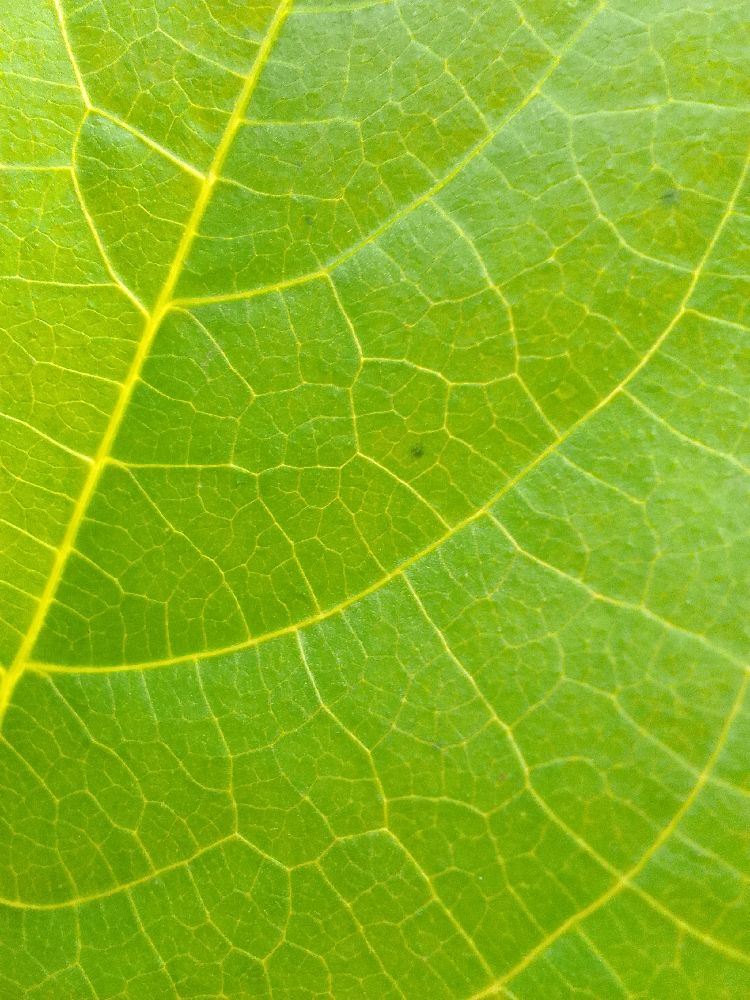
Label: healthy